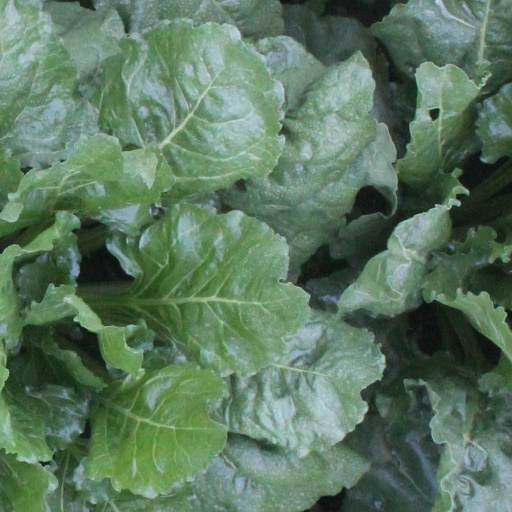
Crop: sugar beet